Queen Victoria Building

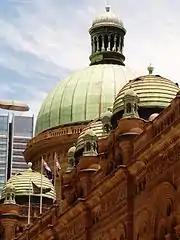
The Grand Central Dome is accompanied by 20 other smaller domes

The building, on the "scale of a cathedral" was designed by George McRae, a Scottish architect who had emigrated to Sydney in 1884. At the time, Sydney was undergoing a building boom and since in architecture "no one school or style predominated", McRae produced four designs for the building in different styles (Gothic, Renaissance, Queen Anne and Romanesque) from which the council could choose. The council's choice of Victorian Romanesque style conveys the influences of American architect Henry Hobson Richardson. The use of columns, arches, and a prodigal amount of detail such as was used by McRae in the chosen design are typical of Richardsonian Romanesque, an eclectic style identifiably established between 1877 and 1886.